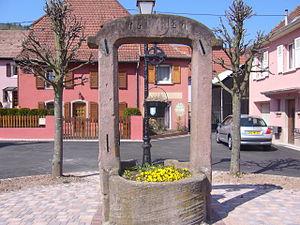
Lièpvre est une commune française située dans le département du Haut-Rhin, en région Grand Est.